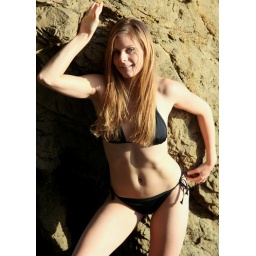
Photoshoot of a pretty model with long blonde hair and blue eyes in a black bikini.